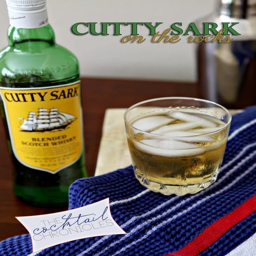
beverage on the rocks for person /